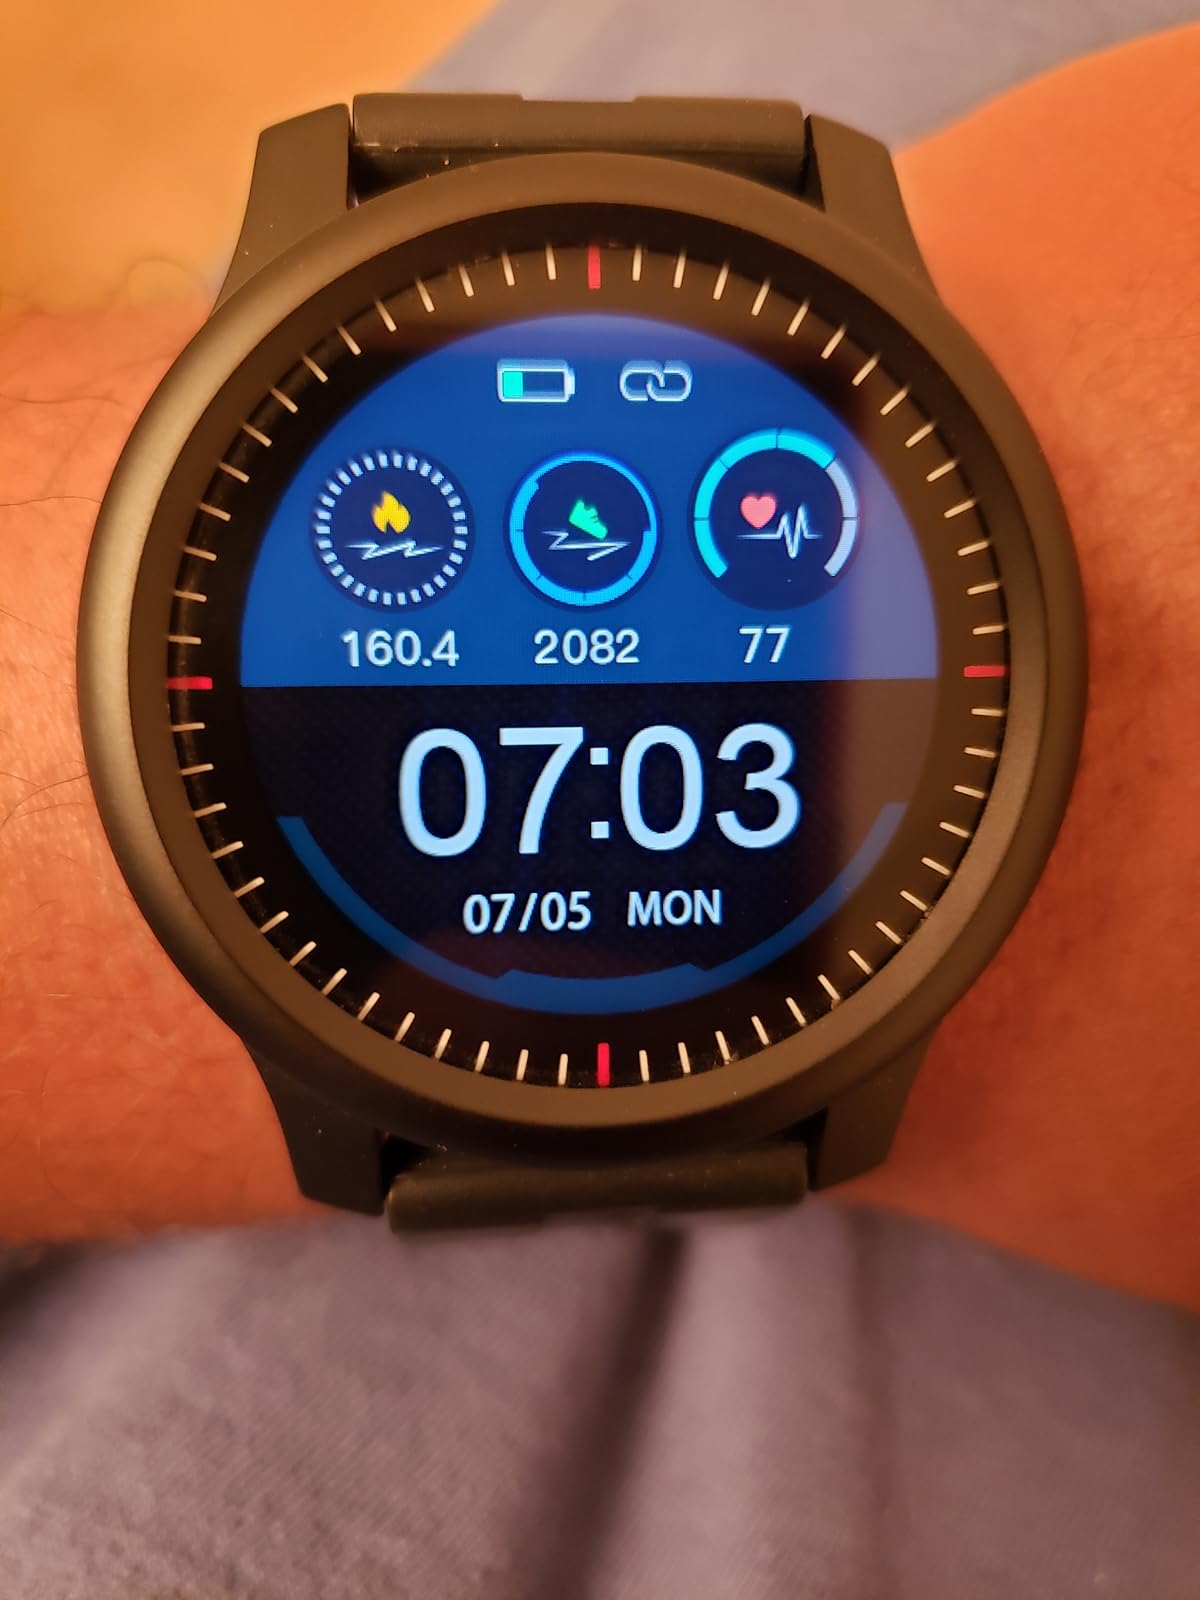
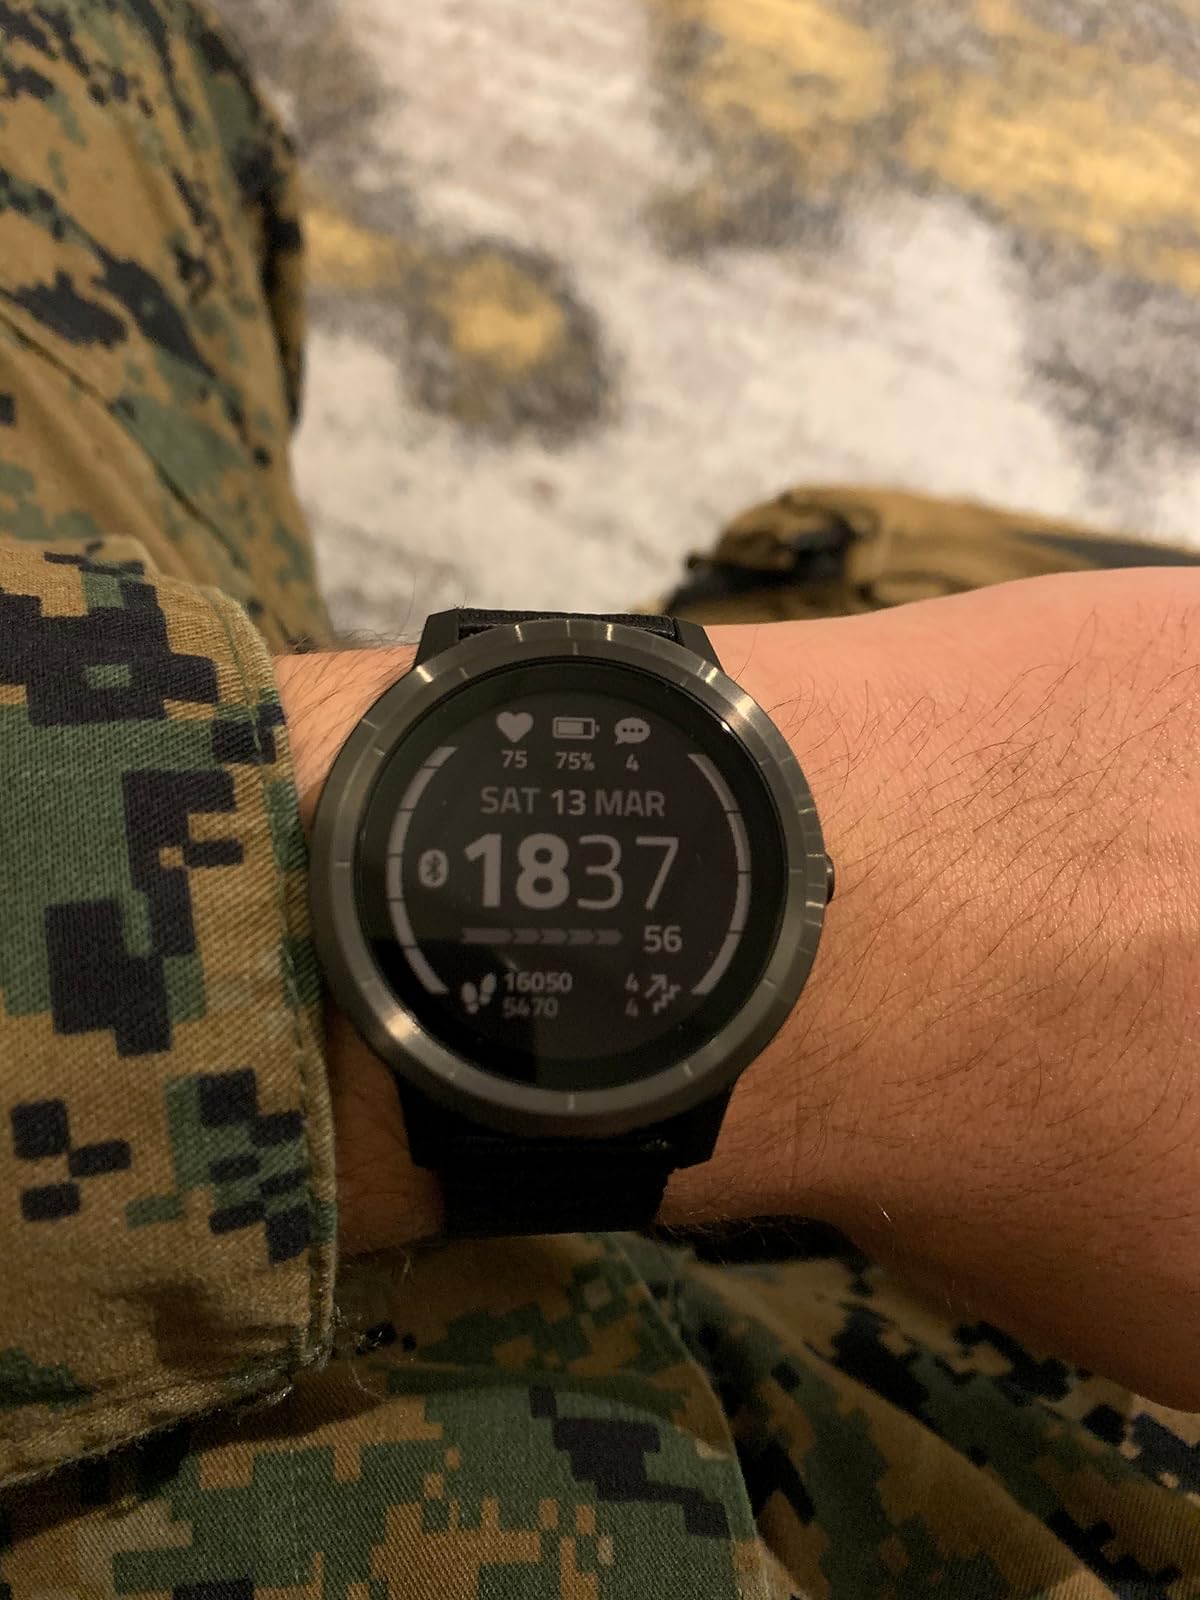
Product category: smartwatch
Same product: no